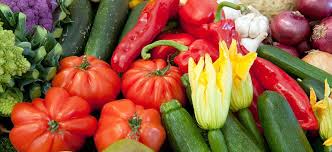
Label: trash